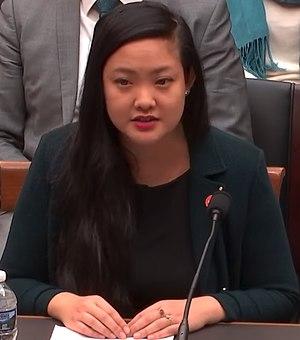
Amanda N. Nguyen est la fondatrice et présidente de l'organisation non gouvernementale "Rise".